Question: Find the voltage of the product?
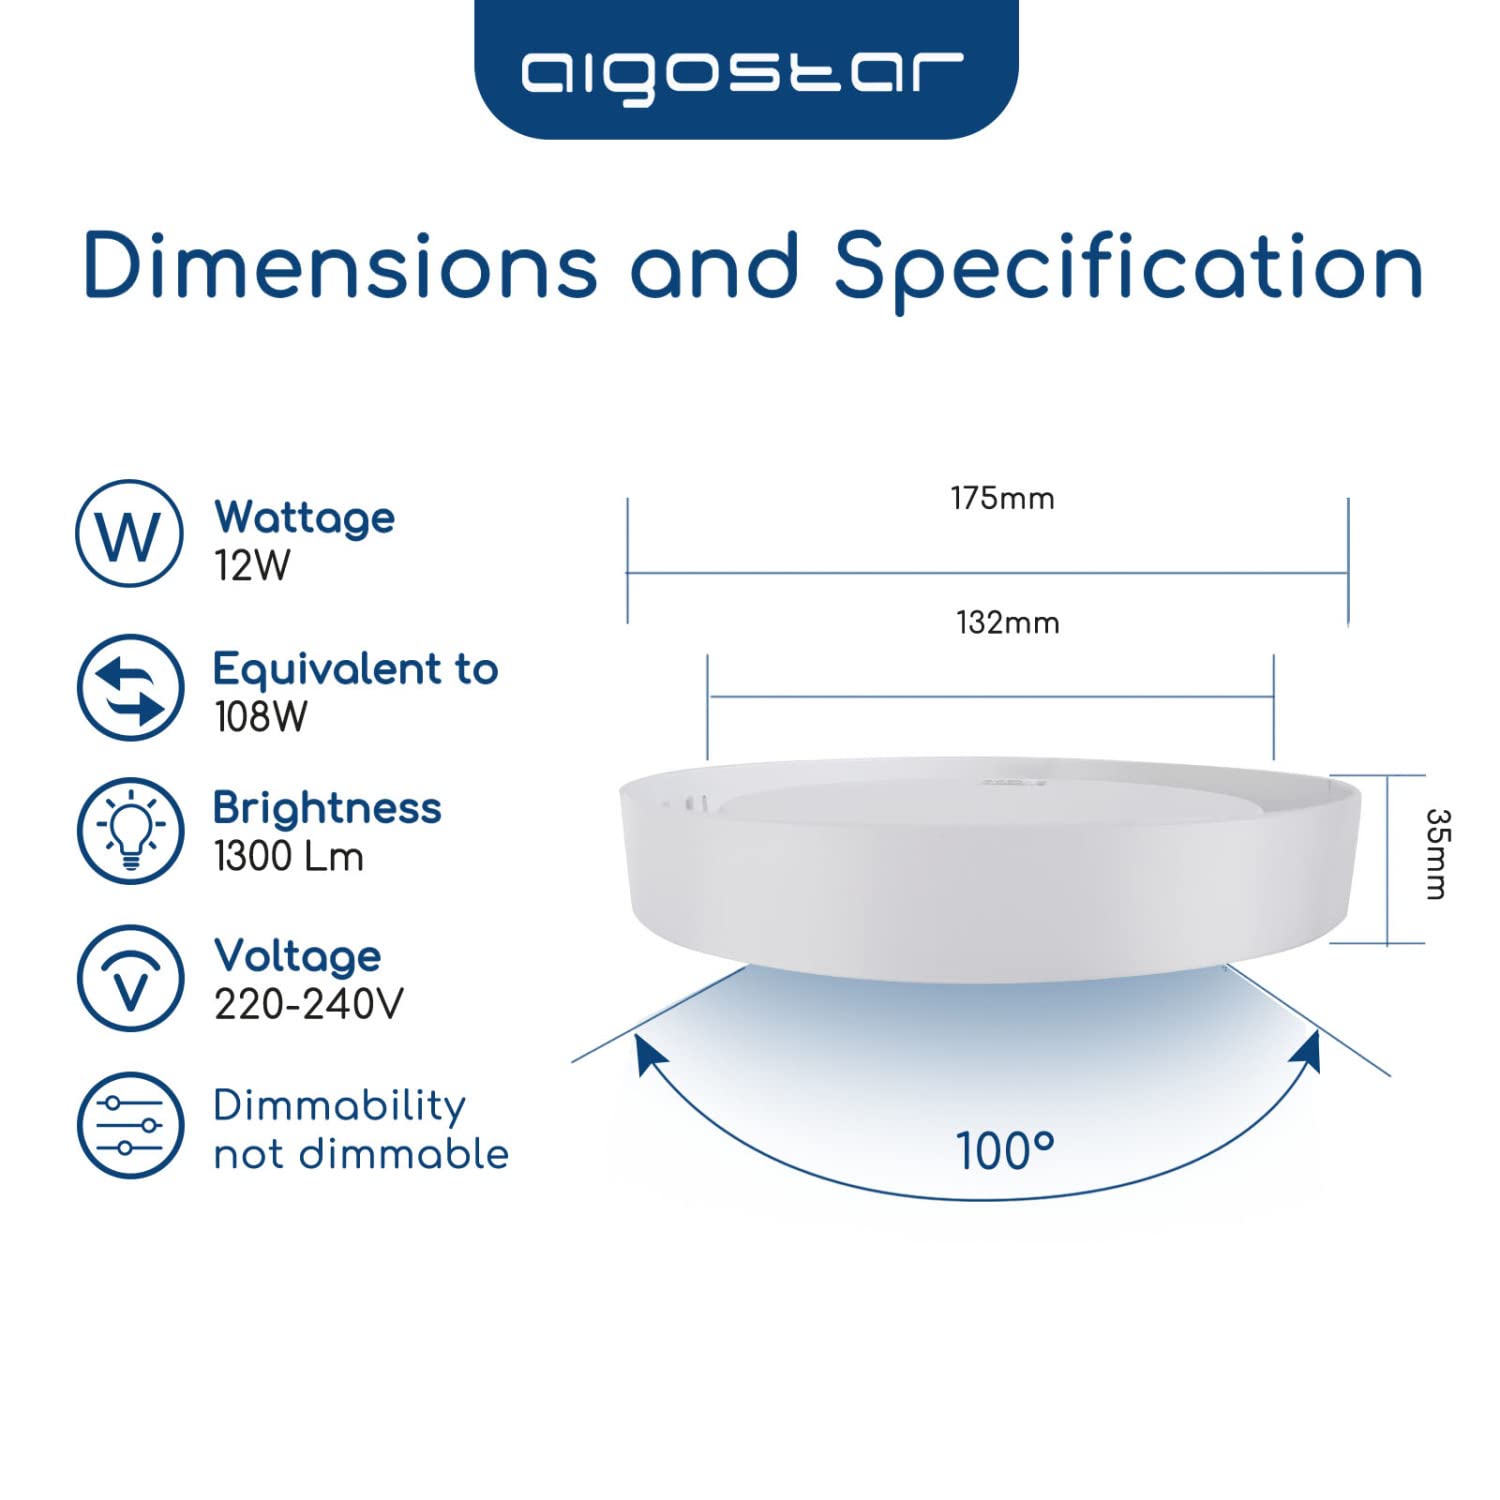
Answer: [220.0, 240.0] volt